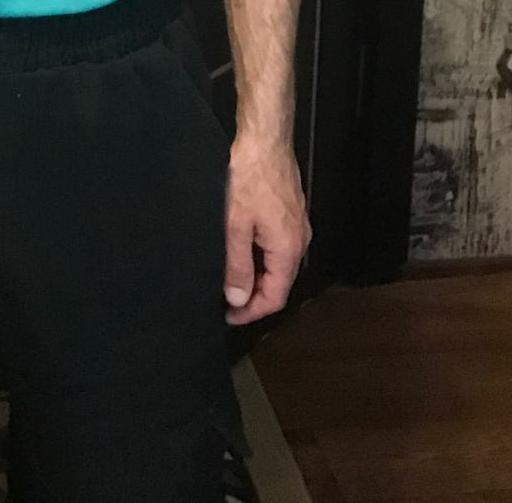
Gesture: no_gesture